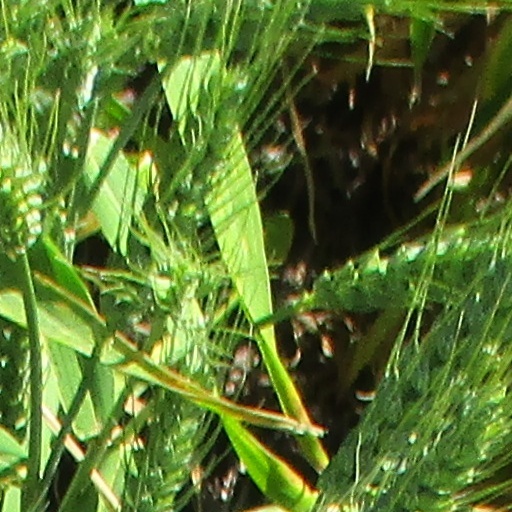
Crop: wheat